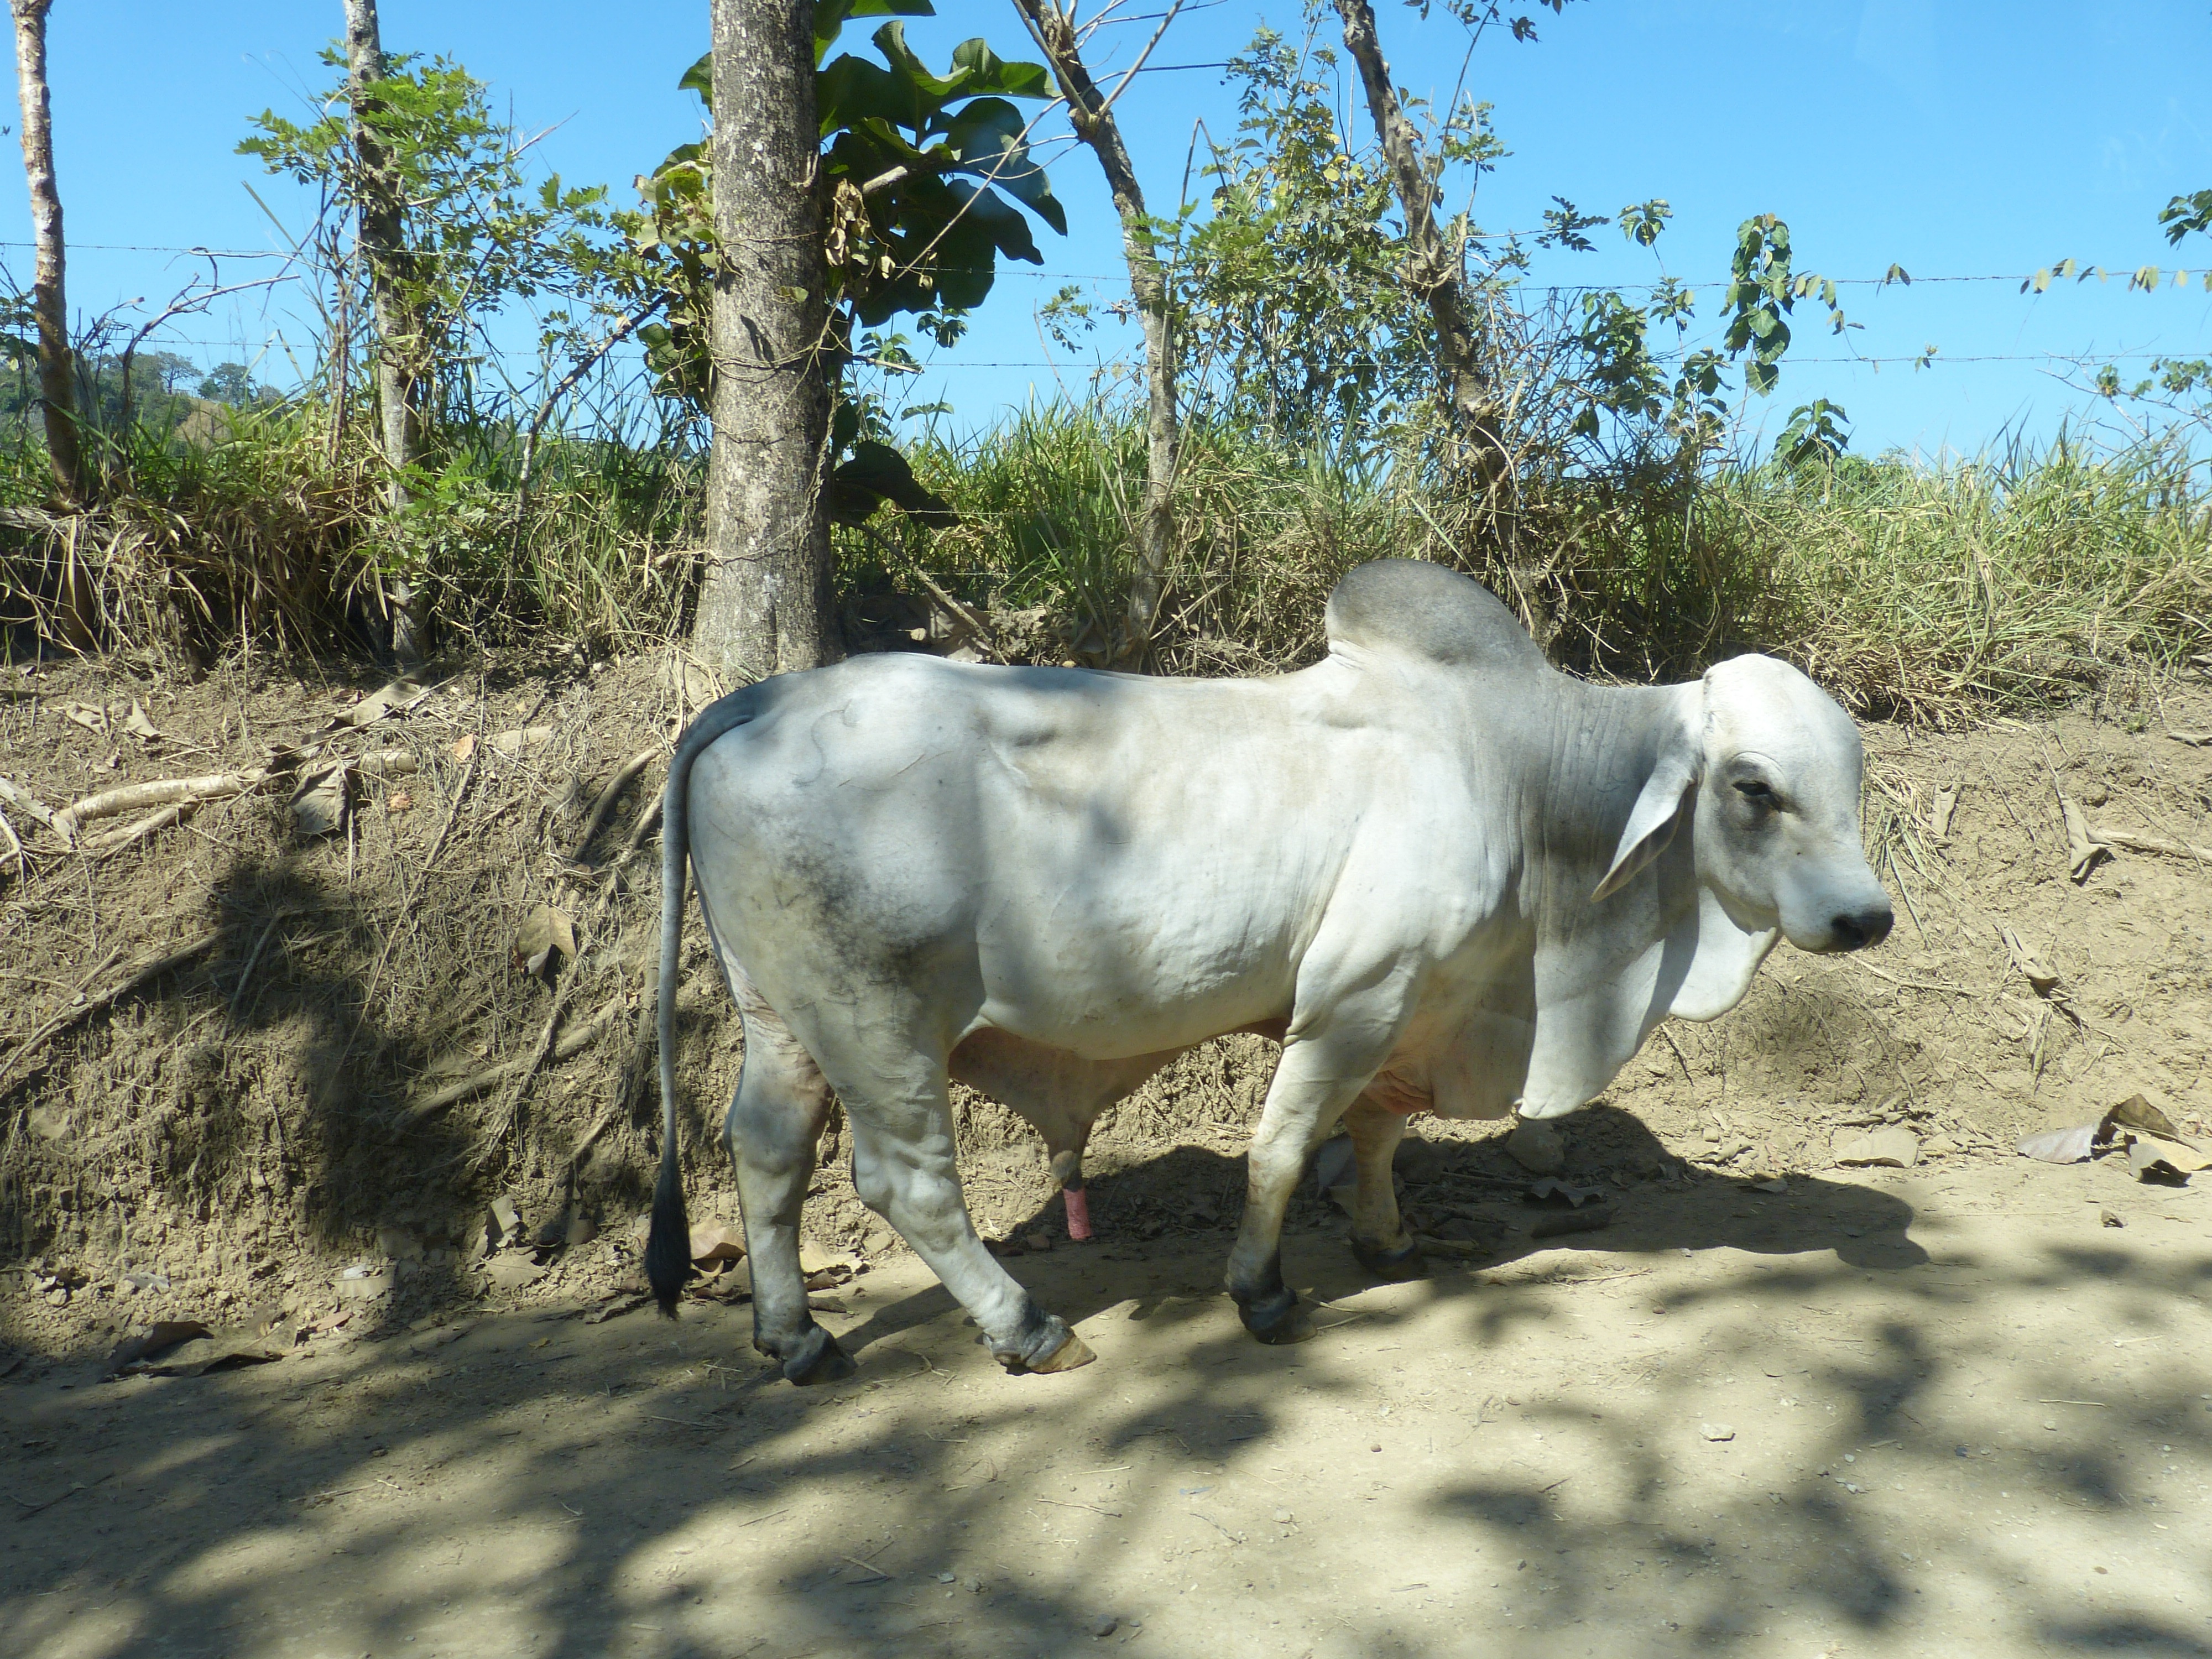
farm, animal, pasture, livestock, mammal, agriculture, beef, bull, south america, ruminant, ox, rural area, costa rica, pack animal, central america, zebu, cattle like mammal